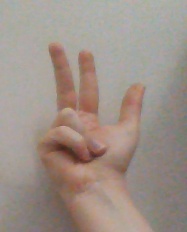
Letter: al